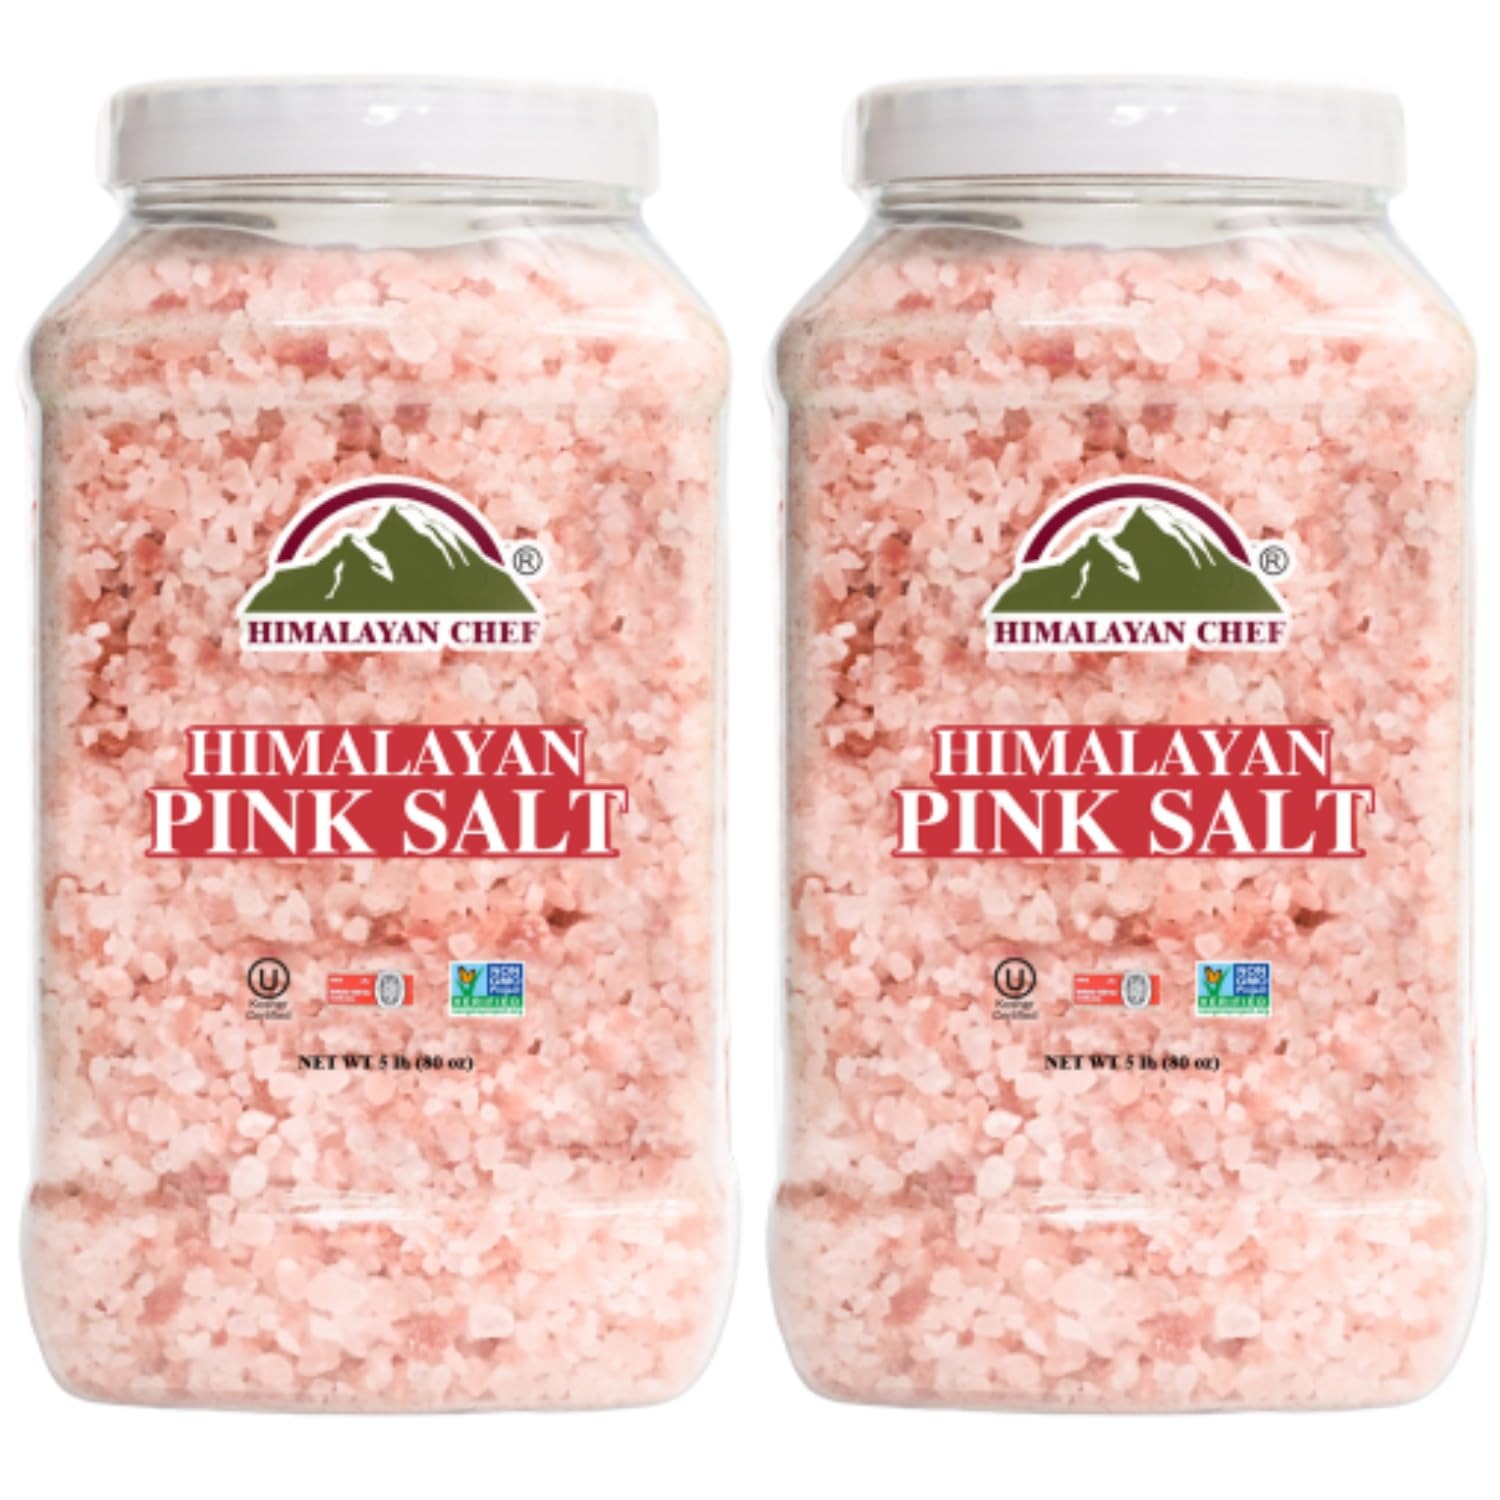
Item Name: Himalayan Chef Coarse Salt for Grinder Refill, 5 lbs jar, Contains 84+ Trace Minerals, Perfect for Cooking, Pink Curing Salt for Meat, for Salt Grinder and Salt Mills - Pack of 2
Bullet Point 1: HIMALAYAN SALT SUBSTITUTE: Common table salt is refined and many other compounds and additives are added in its processing while Himalayan Pink salt is free from all additives, dyes, and preservatives, and without any processing.
Bullet Point 2: Abundant in Nutrients: Our unrefined Himalayan Pink Salt contains an impressive array of 84 essential minerals and trace elements that contribute to your overall health and well-being.
Bullet Point 3: Relaxing Salt Baths: Elevate your bathing routine with the addition of our Himalayan salt, renowned for its ability to promote relaxation and create a soothing ambiance.
Bullet Point 4: Versatile in Everyday Cooking: Whether you sprinkle it directly onto your food, use it as a salt rub or in a brine solution, or blend it with herbs for unique flavors, our Pink Himalayan Salt enhances the taste of your dishes.
Bullet Point 5: Coarse Texture for Convenience: The coarse grain size of our salt is specifically designed for use in salt mills or grinders, ensuring effortless and consistent grinding whenever you need it.
Value: 160.0
Unit: Ounce

Price: 14.99